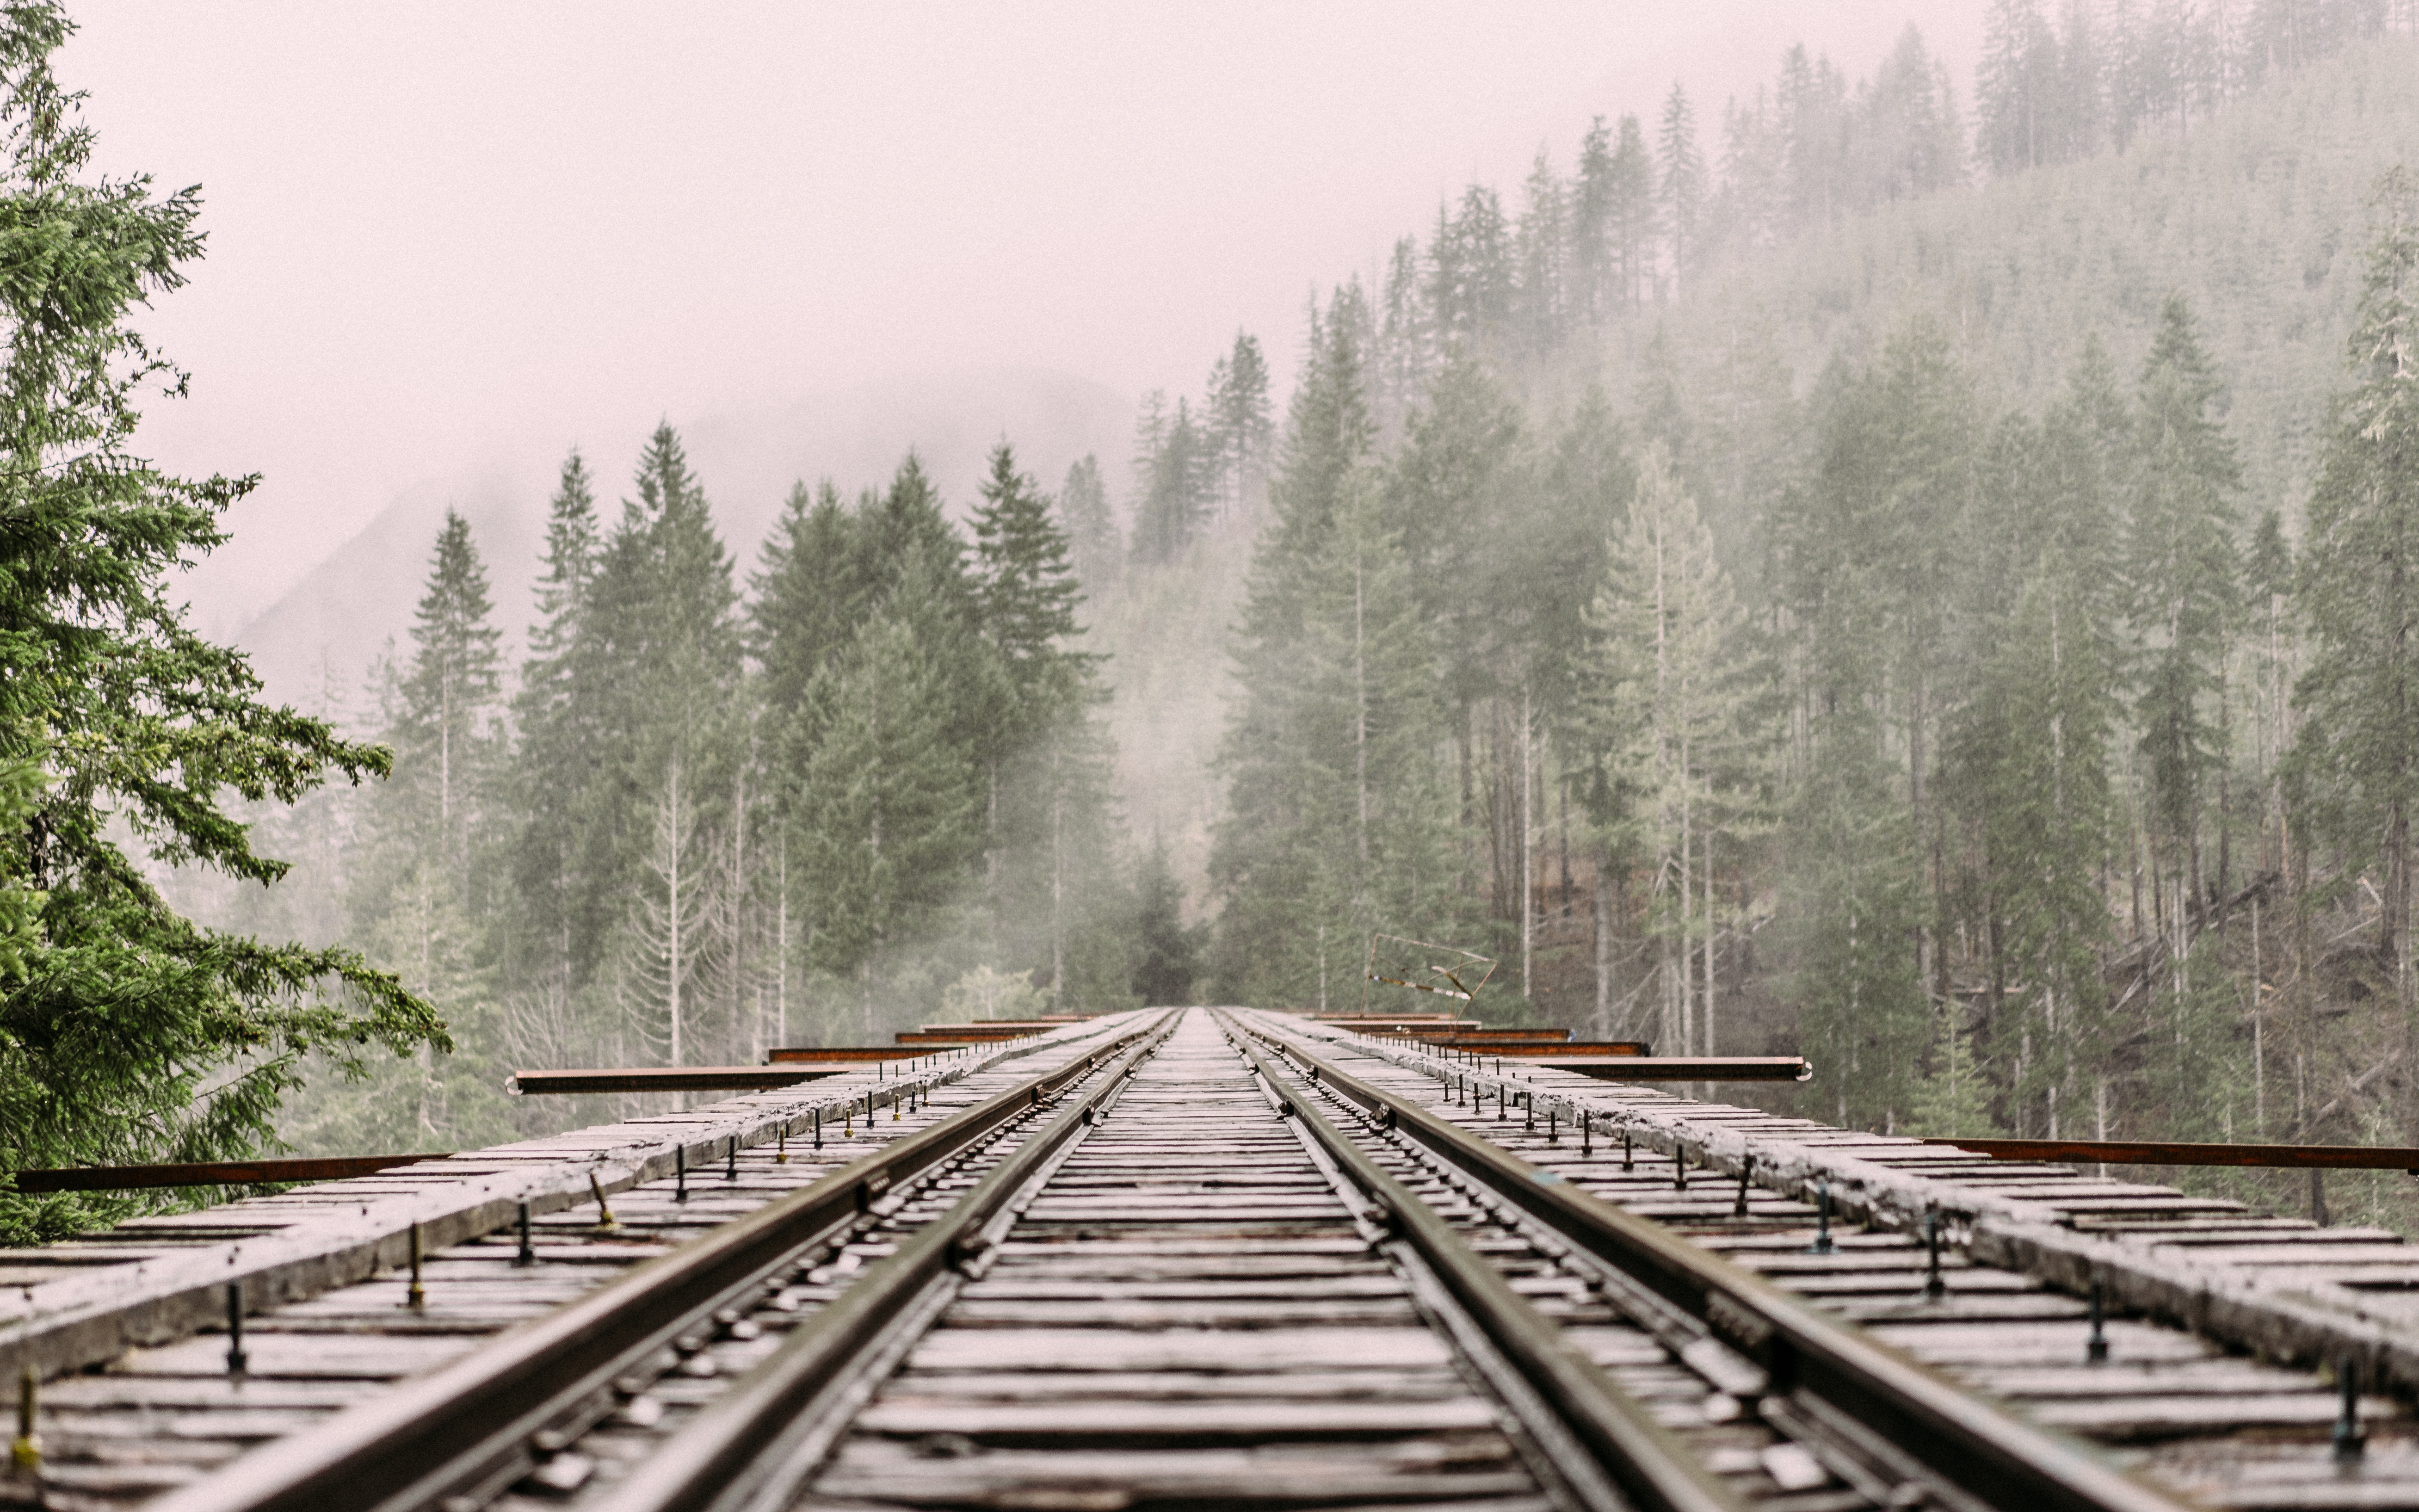
nature, forest, track, railroad, train, foggy, transport, vehicle, trees, infrastructure, rail transport, rolling stock